Tomasz Jaskóła

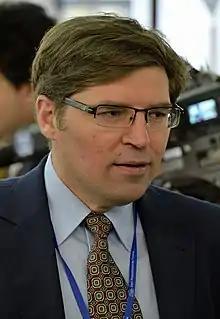
Jaskóła in 2015

Tomasz Janusz Jaskóła (born 31 July 1974) is a Polish politician and educator. Member of the Sejm (2015–2019).